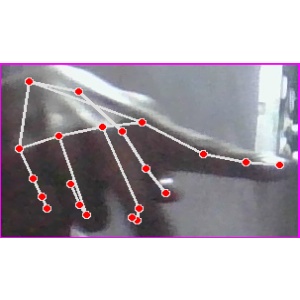
अक्षर: प